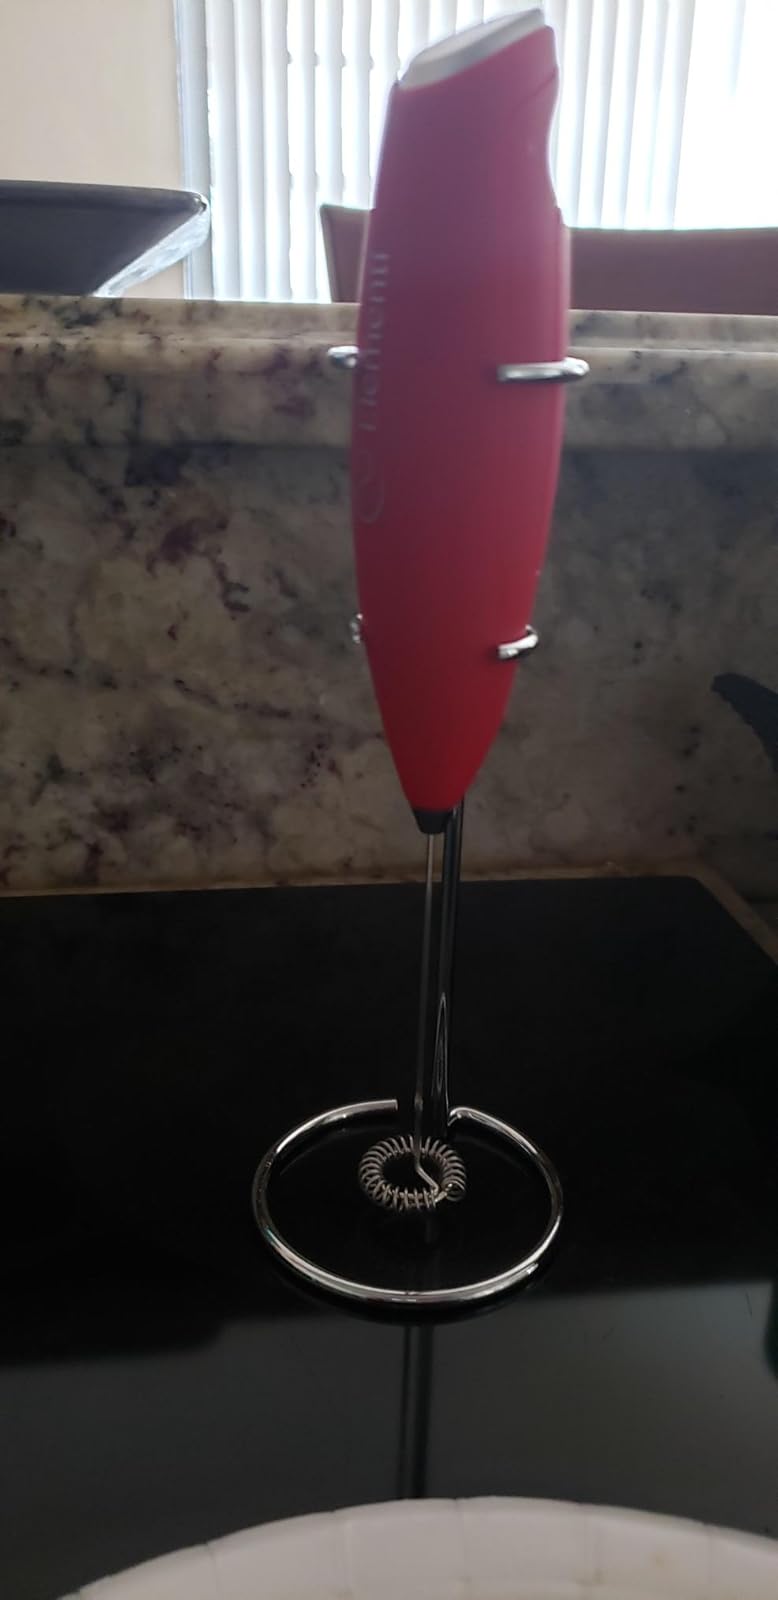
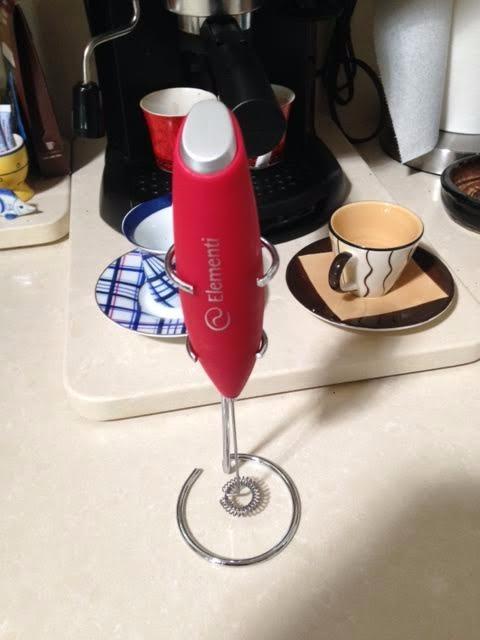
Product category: items_mixer
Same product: yes